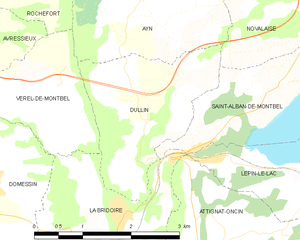
Carte des communes françaises